Chad Lindberg

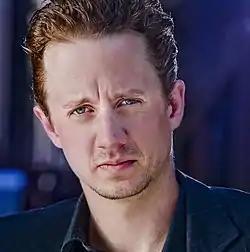
Lindberg in 2008

Chad Tyler Lindberg (born November 1, 1976) is an American actor. He is known for his film roles in "The Fast and the Furious" and "October Sky", as well as television roles on "Sons of Anarchy" and "Supernatural". Lindberg was also the co-host of the television series "Ghost Stalkers".